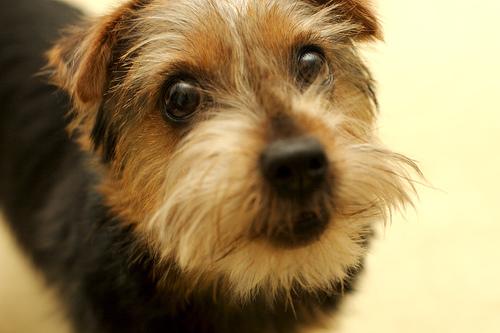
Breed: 203-n000027-Norfolk_terrier